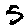
Label: 5